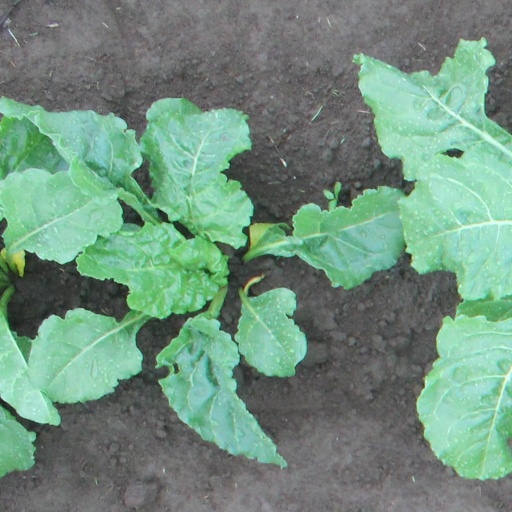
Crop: sugar beet